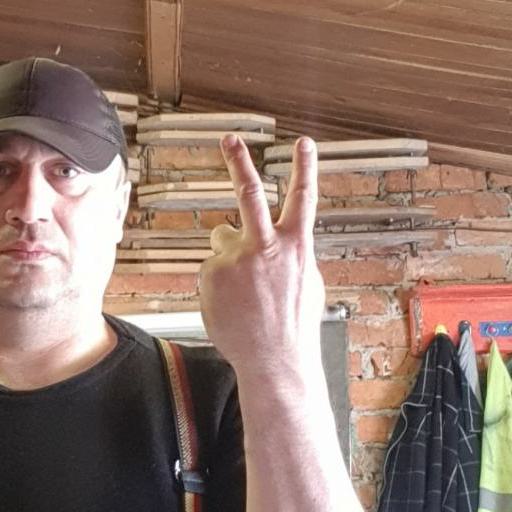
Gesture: peace_inverted